Hoshin Engi

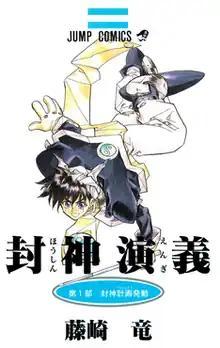
First volume cover, featuring Taikobo

is a Japanese manga series written and illustrated by Ryu Fujisaki, inspired by the Chinese literary classic "Investiture of the Gods", a novel. The manga was serialized in Shueisha's manga magazine "Weekly Shōnen Jump" from June 1996 to November 2000, with its chapters collected in 23 volumes. The story involves Chinese mythology and history of China, in particular the last members of the Yin dynasty, and the plot to overthrow them. In North America, the manga was licensed for English release by Viz Media. Fujisaki also wrote a short manga, titled "Hoshin Engi Gaiden: Senkai Dōsho", serialized in "Weekly Young Jump" from April to June 2018.